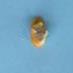
Maize quality: Bad